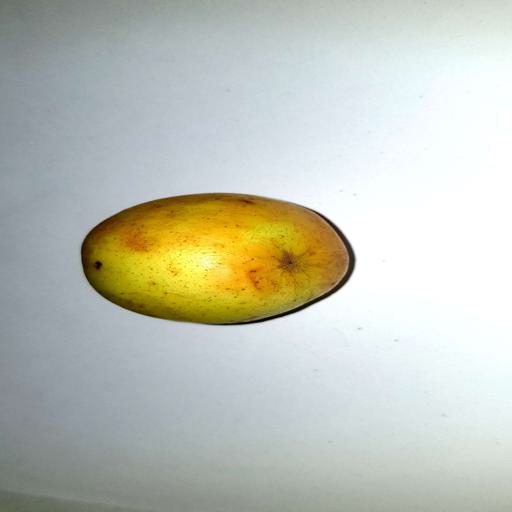
Label: healthy